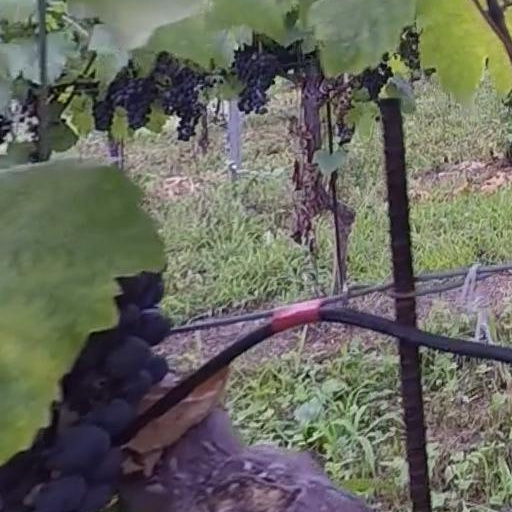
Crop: grape